Bound High!

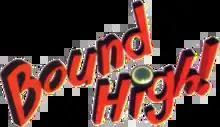
Preliminary logo

is an unreleased action-puzzle video game that was in development by Japan System Supply and planned to be published by Nintendo on a scheduled 1996 release date exclusively for the Virtual Boy. In the game, players take control of a transforming robot named Chalvo through a series of levels riddled with hazardous obstacles to avoid across multiple worlds, while destroying or knocking out alien invaders off the area. The project was first conceptualized by designer and programmer Hideyuki Nakanishi, who wrote the idea on paper and placed it within a wall inside the offices of Japan System Supply, with his manager eventually greenlighting its development after seeing it.